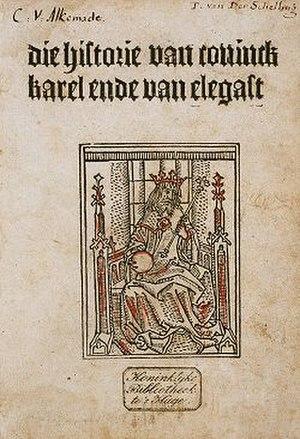
Sous le terme de littérature néerlandaise, on inclut l’ensemble des œuvres littéraire écrites en langue néerlandaise venant des Pays-Bas ainsi que de la Belgique, du Suriname, des Antilles néerlandaises, de même que des pays où le néerlandais est ou a été parlé comme l’Afrique du Sud, la Flandre française et l’Indonésie.
Elegast est le héros de Karel ende Elegast, un poème épique néerlandais médiéval. Il apparaît comme un chevalier monté sur un cheval noir, un vassal exilé de Charlemagne vivant dans la forêt. Le nom néerlandais d'Elegast a été traduit Elbegast en anglais et en allemand, et Alegast dans les ballades scandinaves.
La littérature moyen-néerlandaise est l'ensemble de ce qui est décrit comme œuvre littéraire en moyen néerlandais, ancêtre du néerlandais moderne, écrit et parlé aux anciens Pays-Bas, une région historique qui comprend les royaumes des Pays-Bas et de Belgique actuels, ainsi qu’une large partie du nord de la France, et correspondant plus ou moins à la région Nord-Pas-de-Calais.